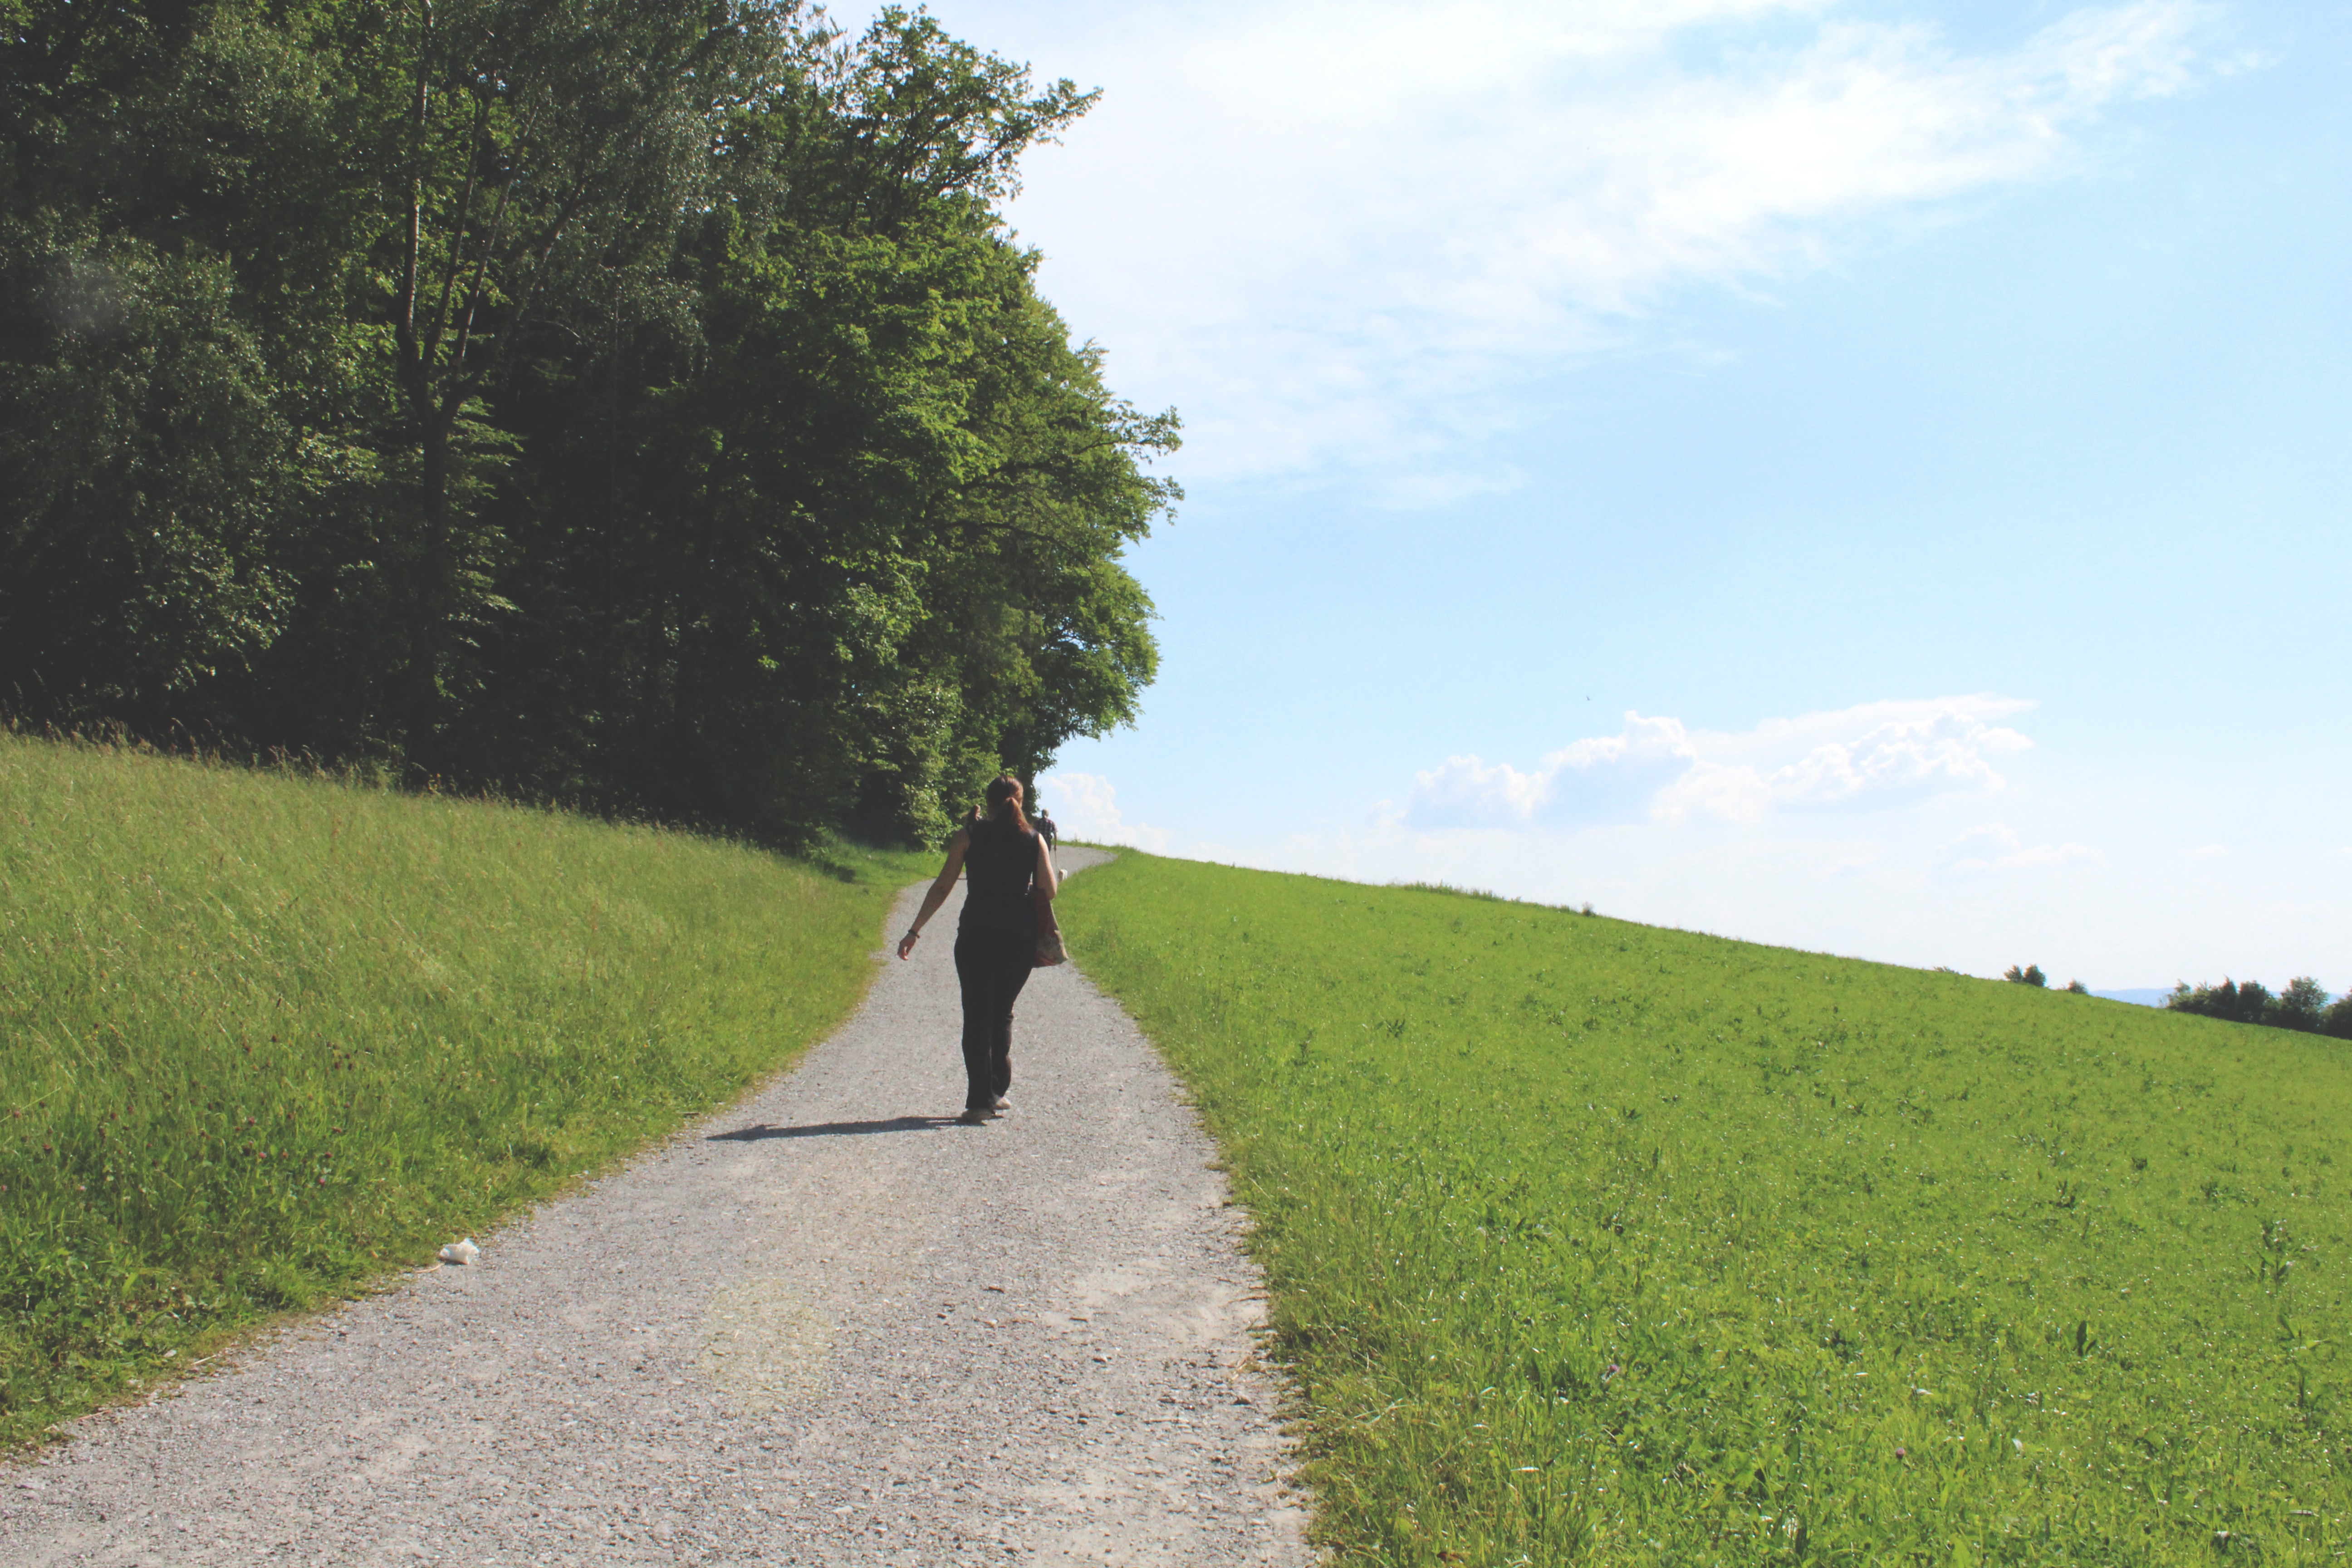
grass, field, lawn, meadow, prairie, hill, green, agriculture, grassland, rural area, grass family